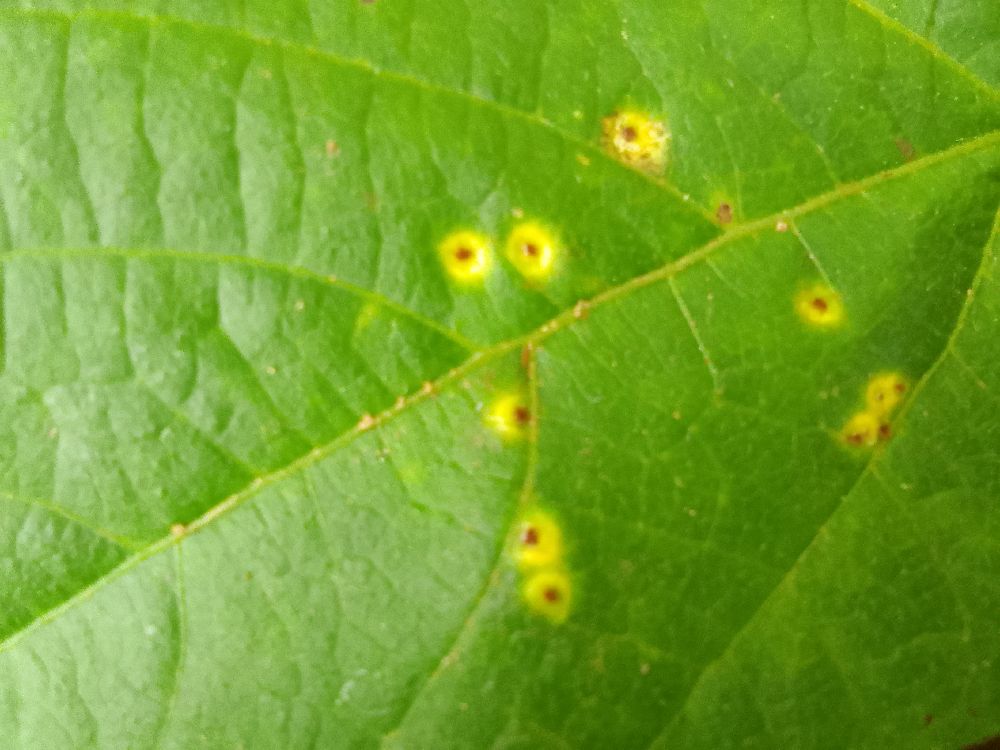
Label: rust